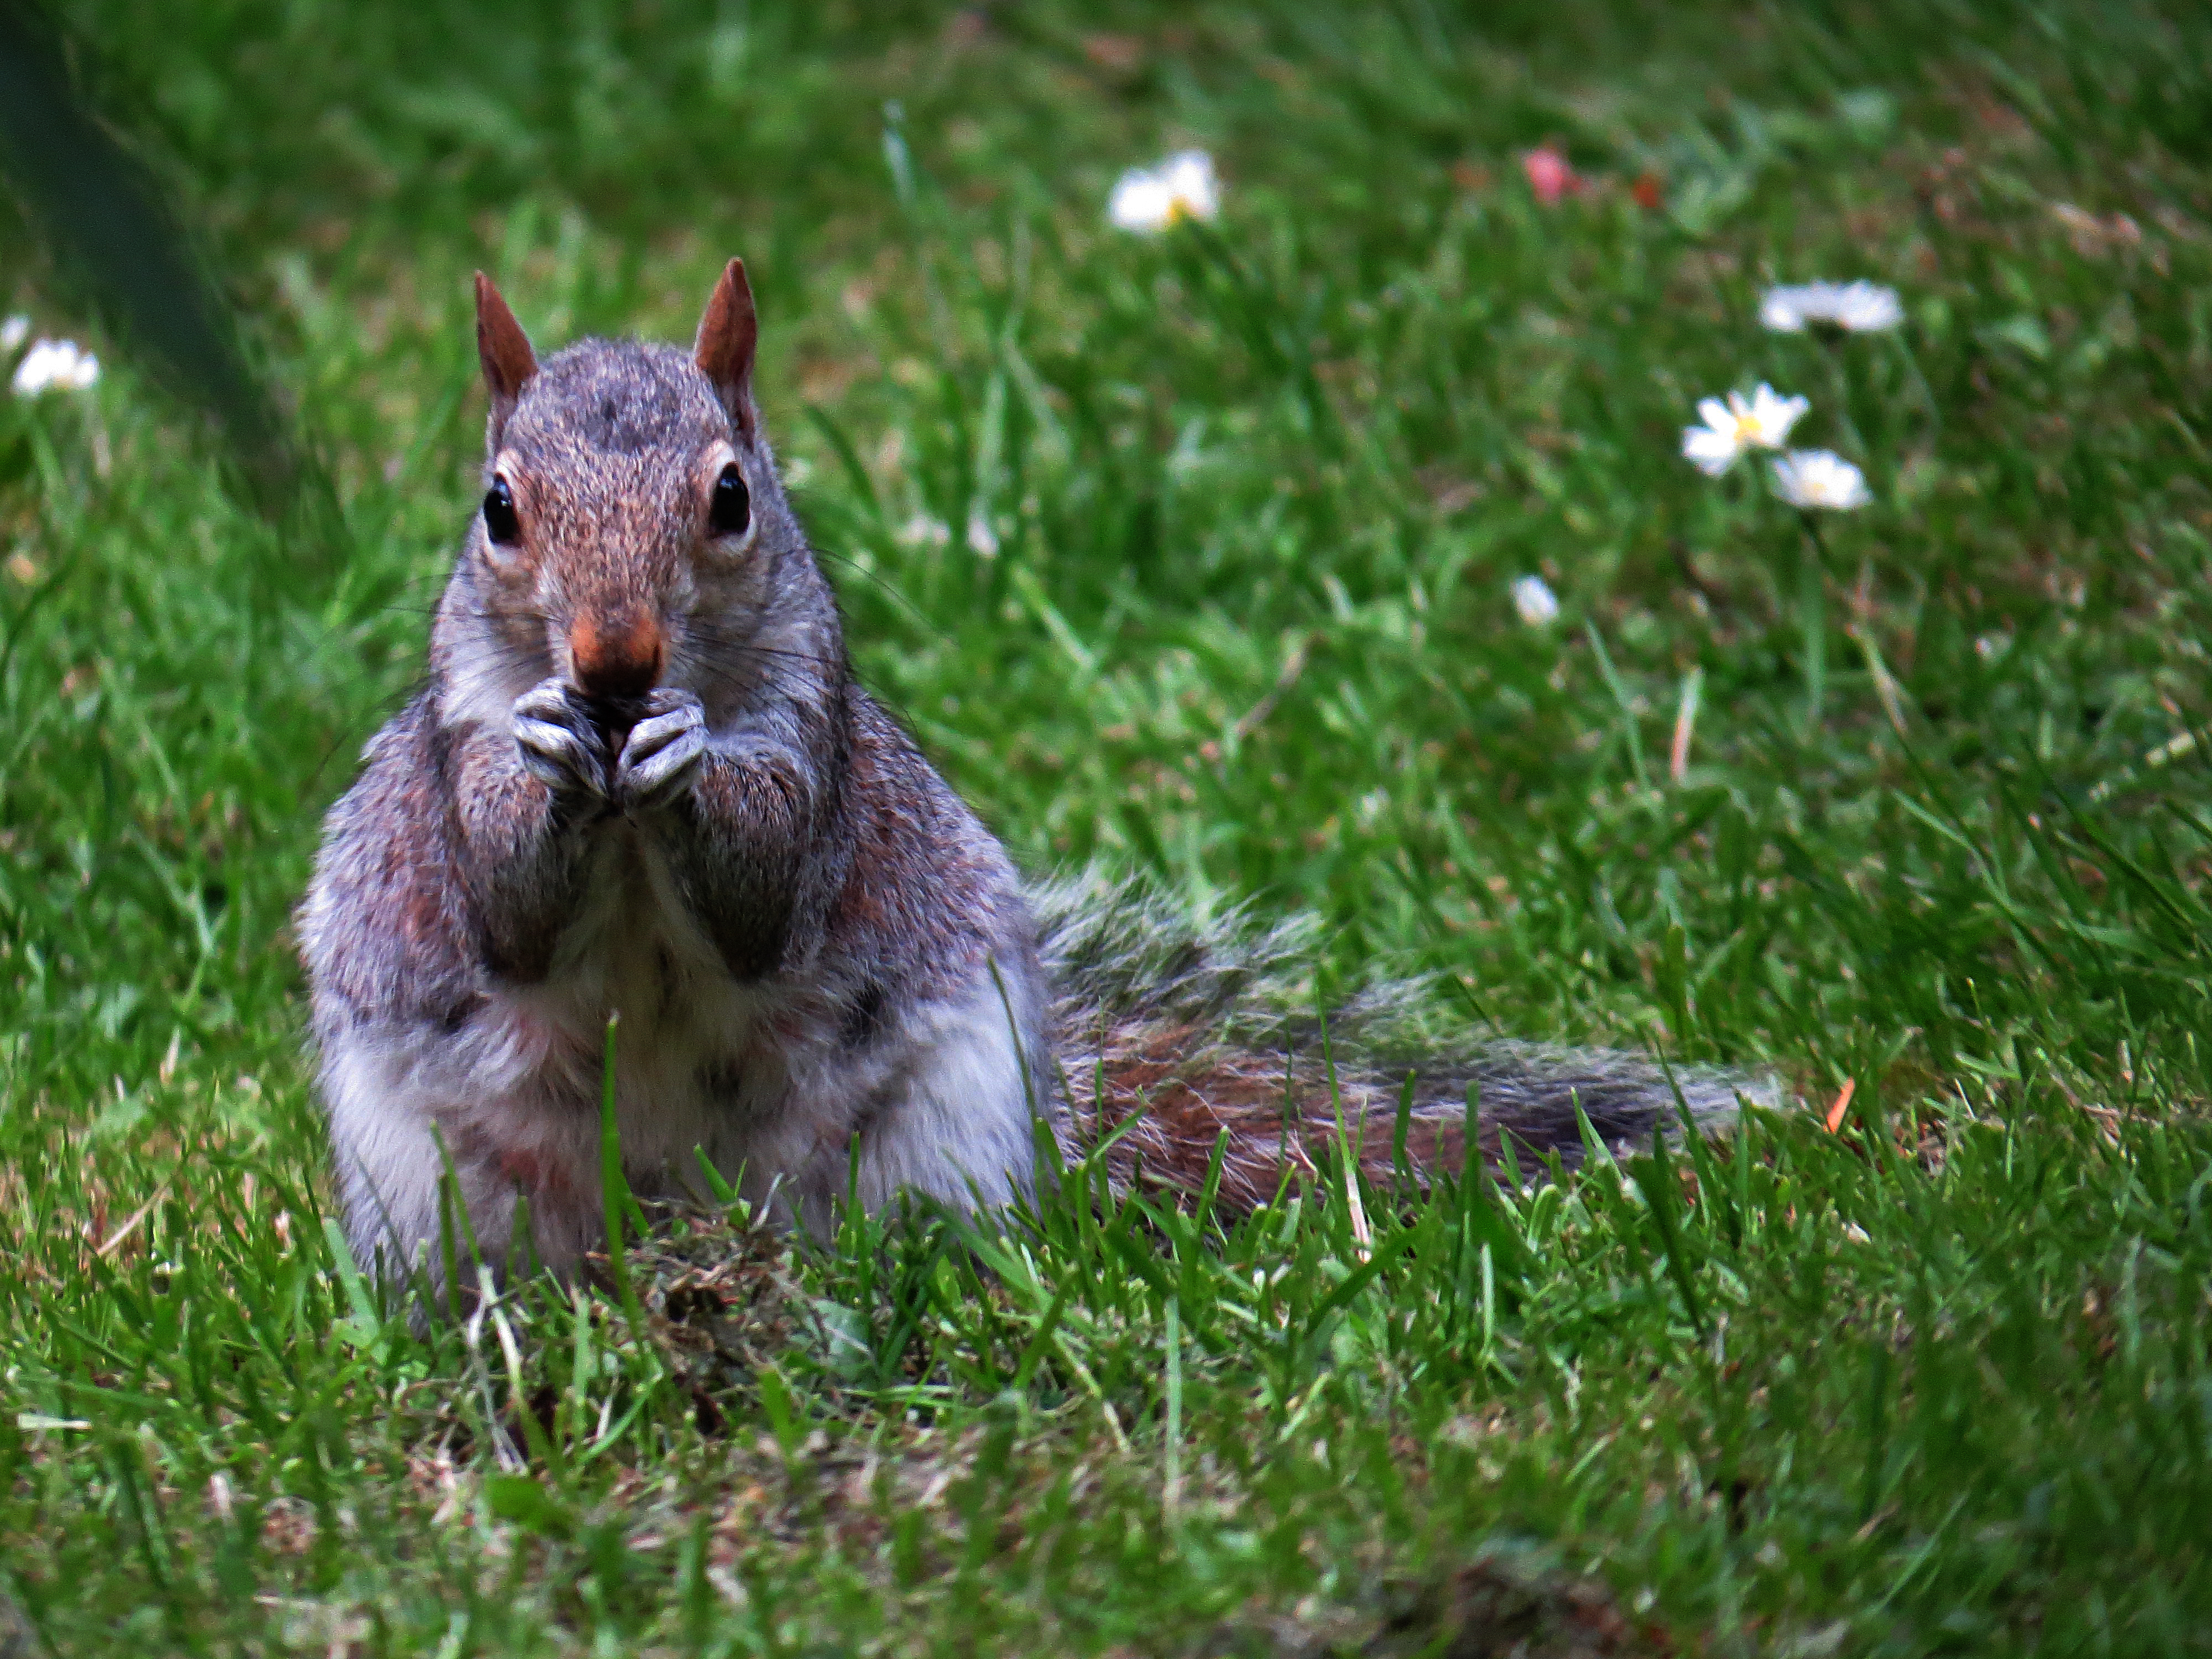
nature, grass, lawn, meadow, prairie, wildlife, mammal, squirrel, rodent, fauna, rabbit, uk, vertebrate, peterborough, rabits and hares